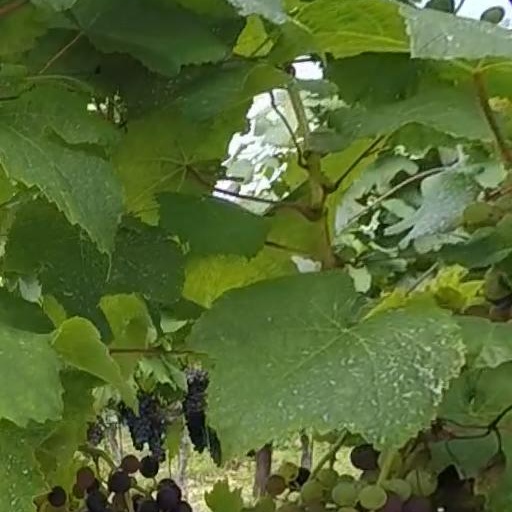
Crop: grape